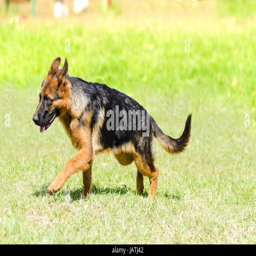
a young , beautiful , black and tan puppy walking on the grass while looking happy and playful